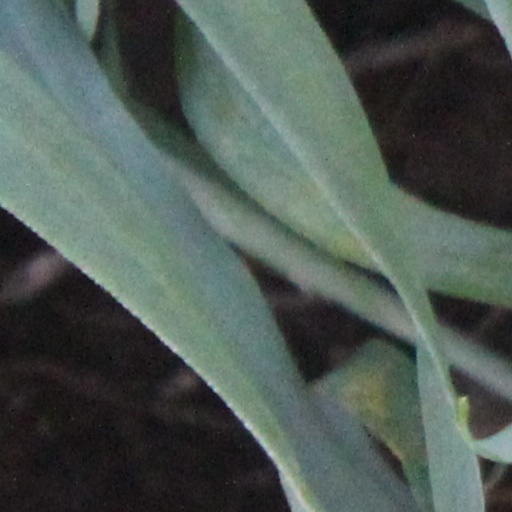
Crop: wheat